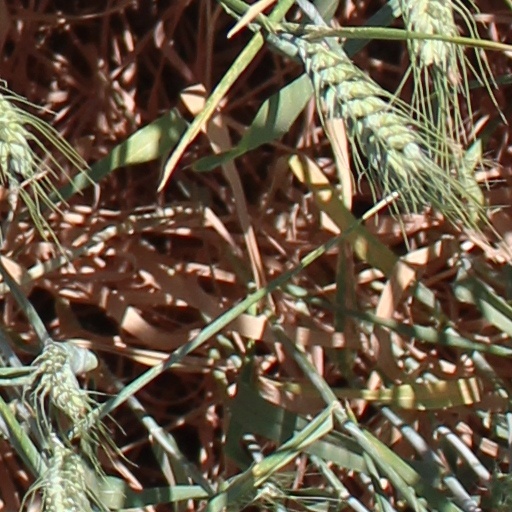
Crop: wheat